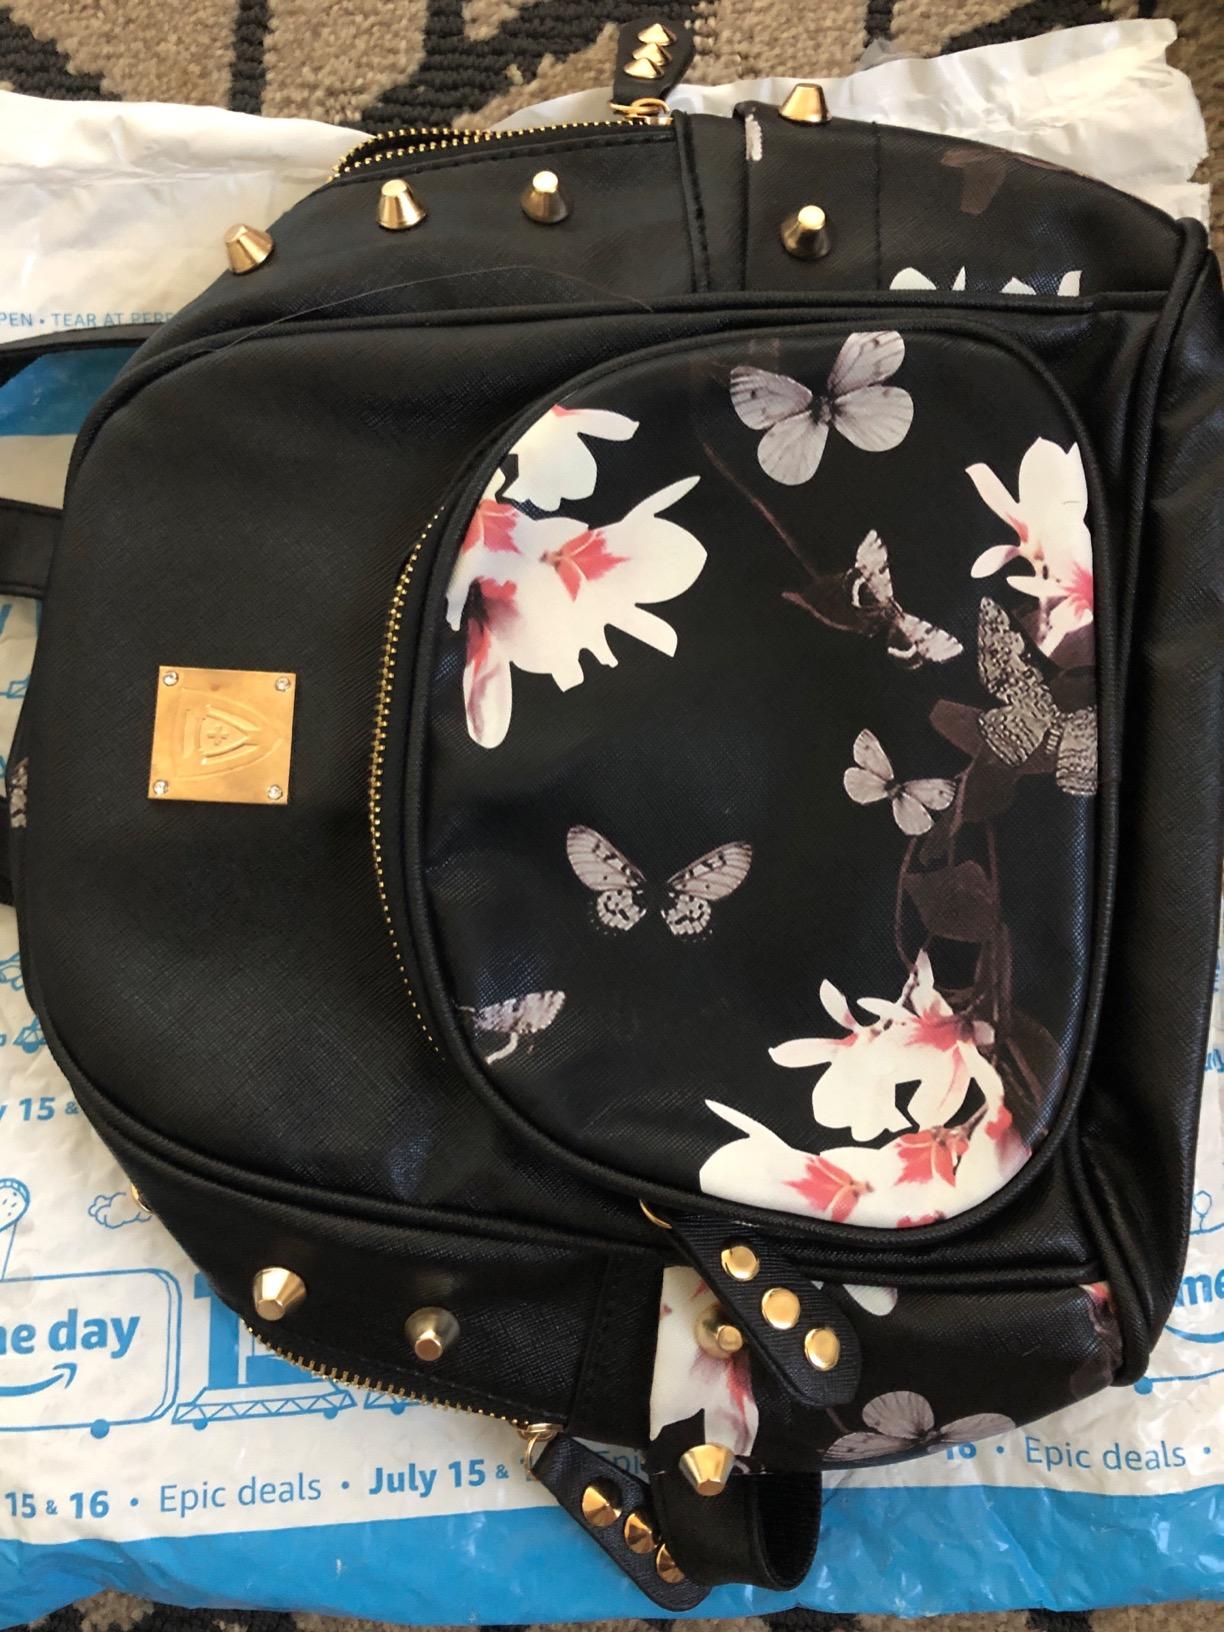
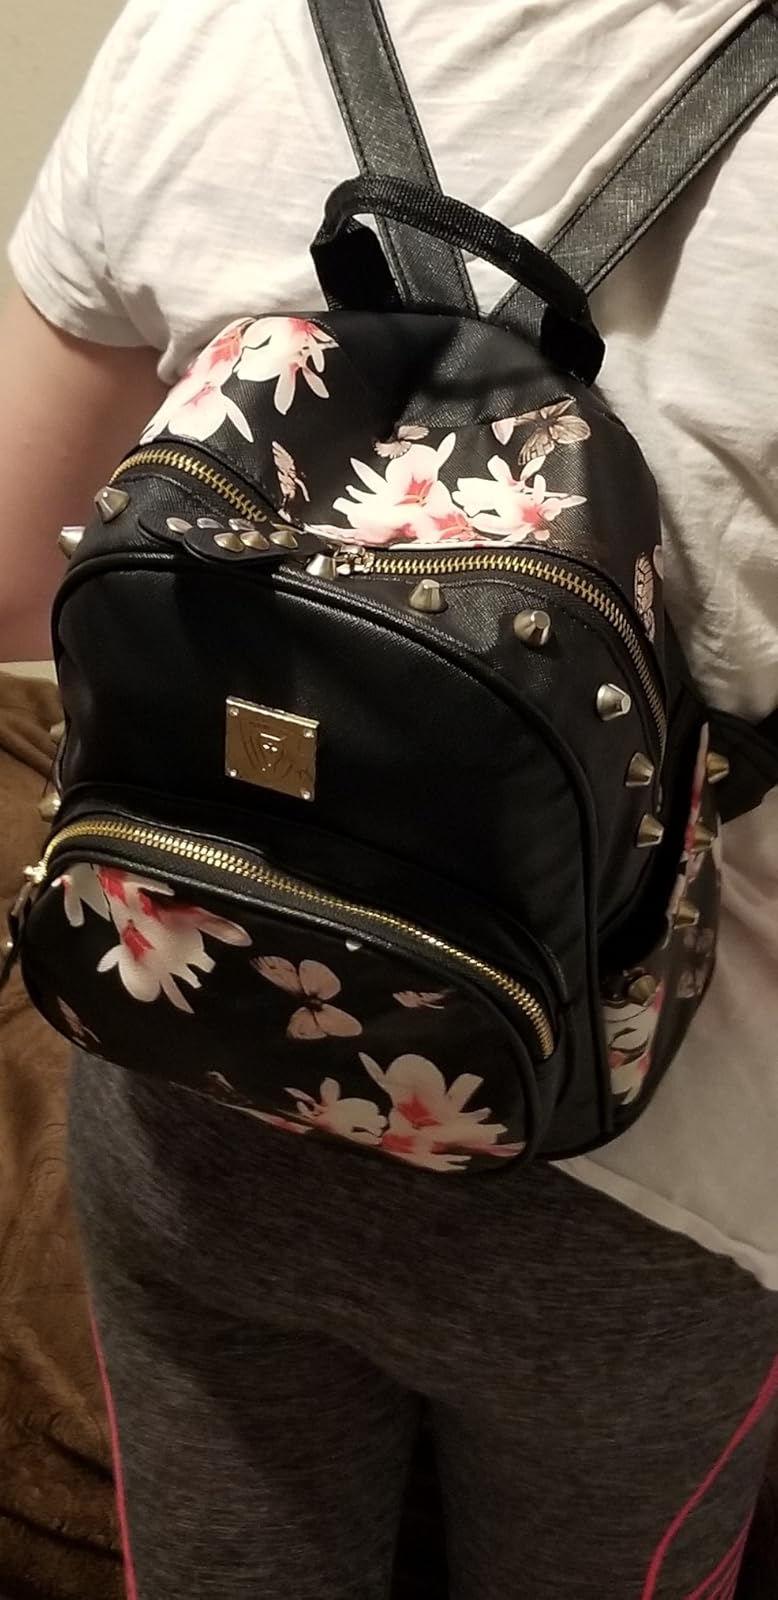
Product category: accessories_handbag
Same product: yes